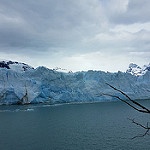
Scene: Outdoor